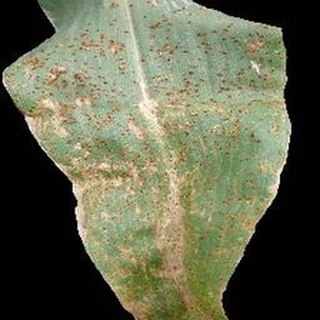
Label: corn_common_rust